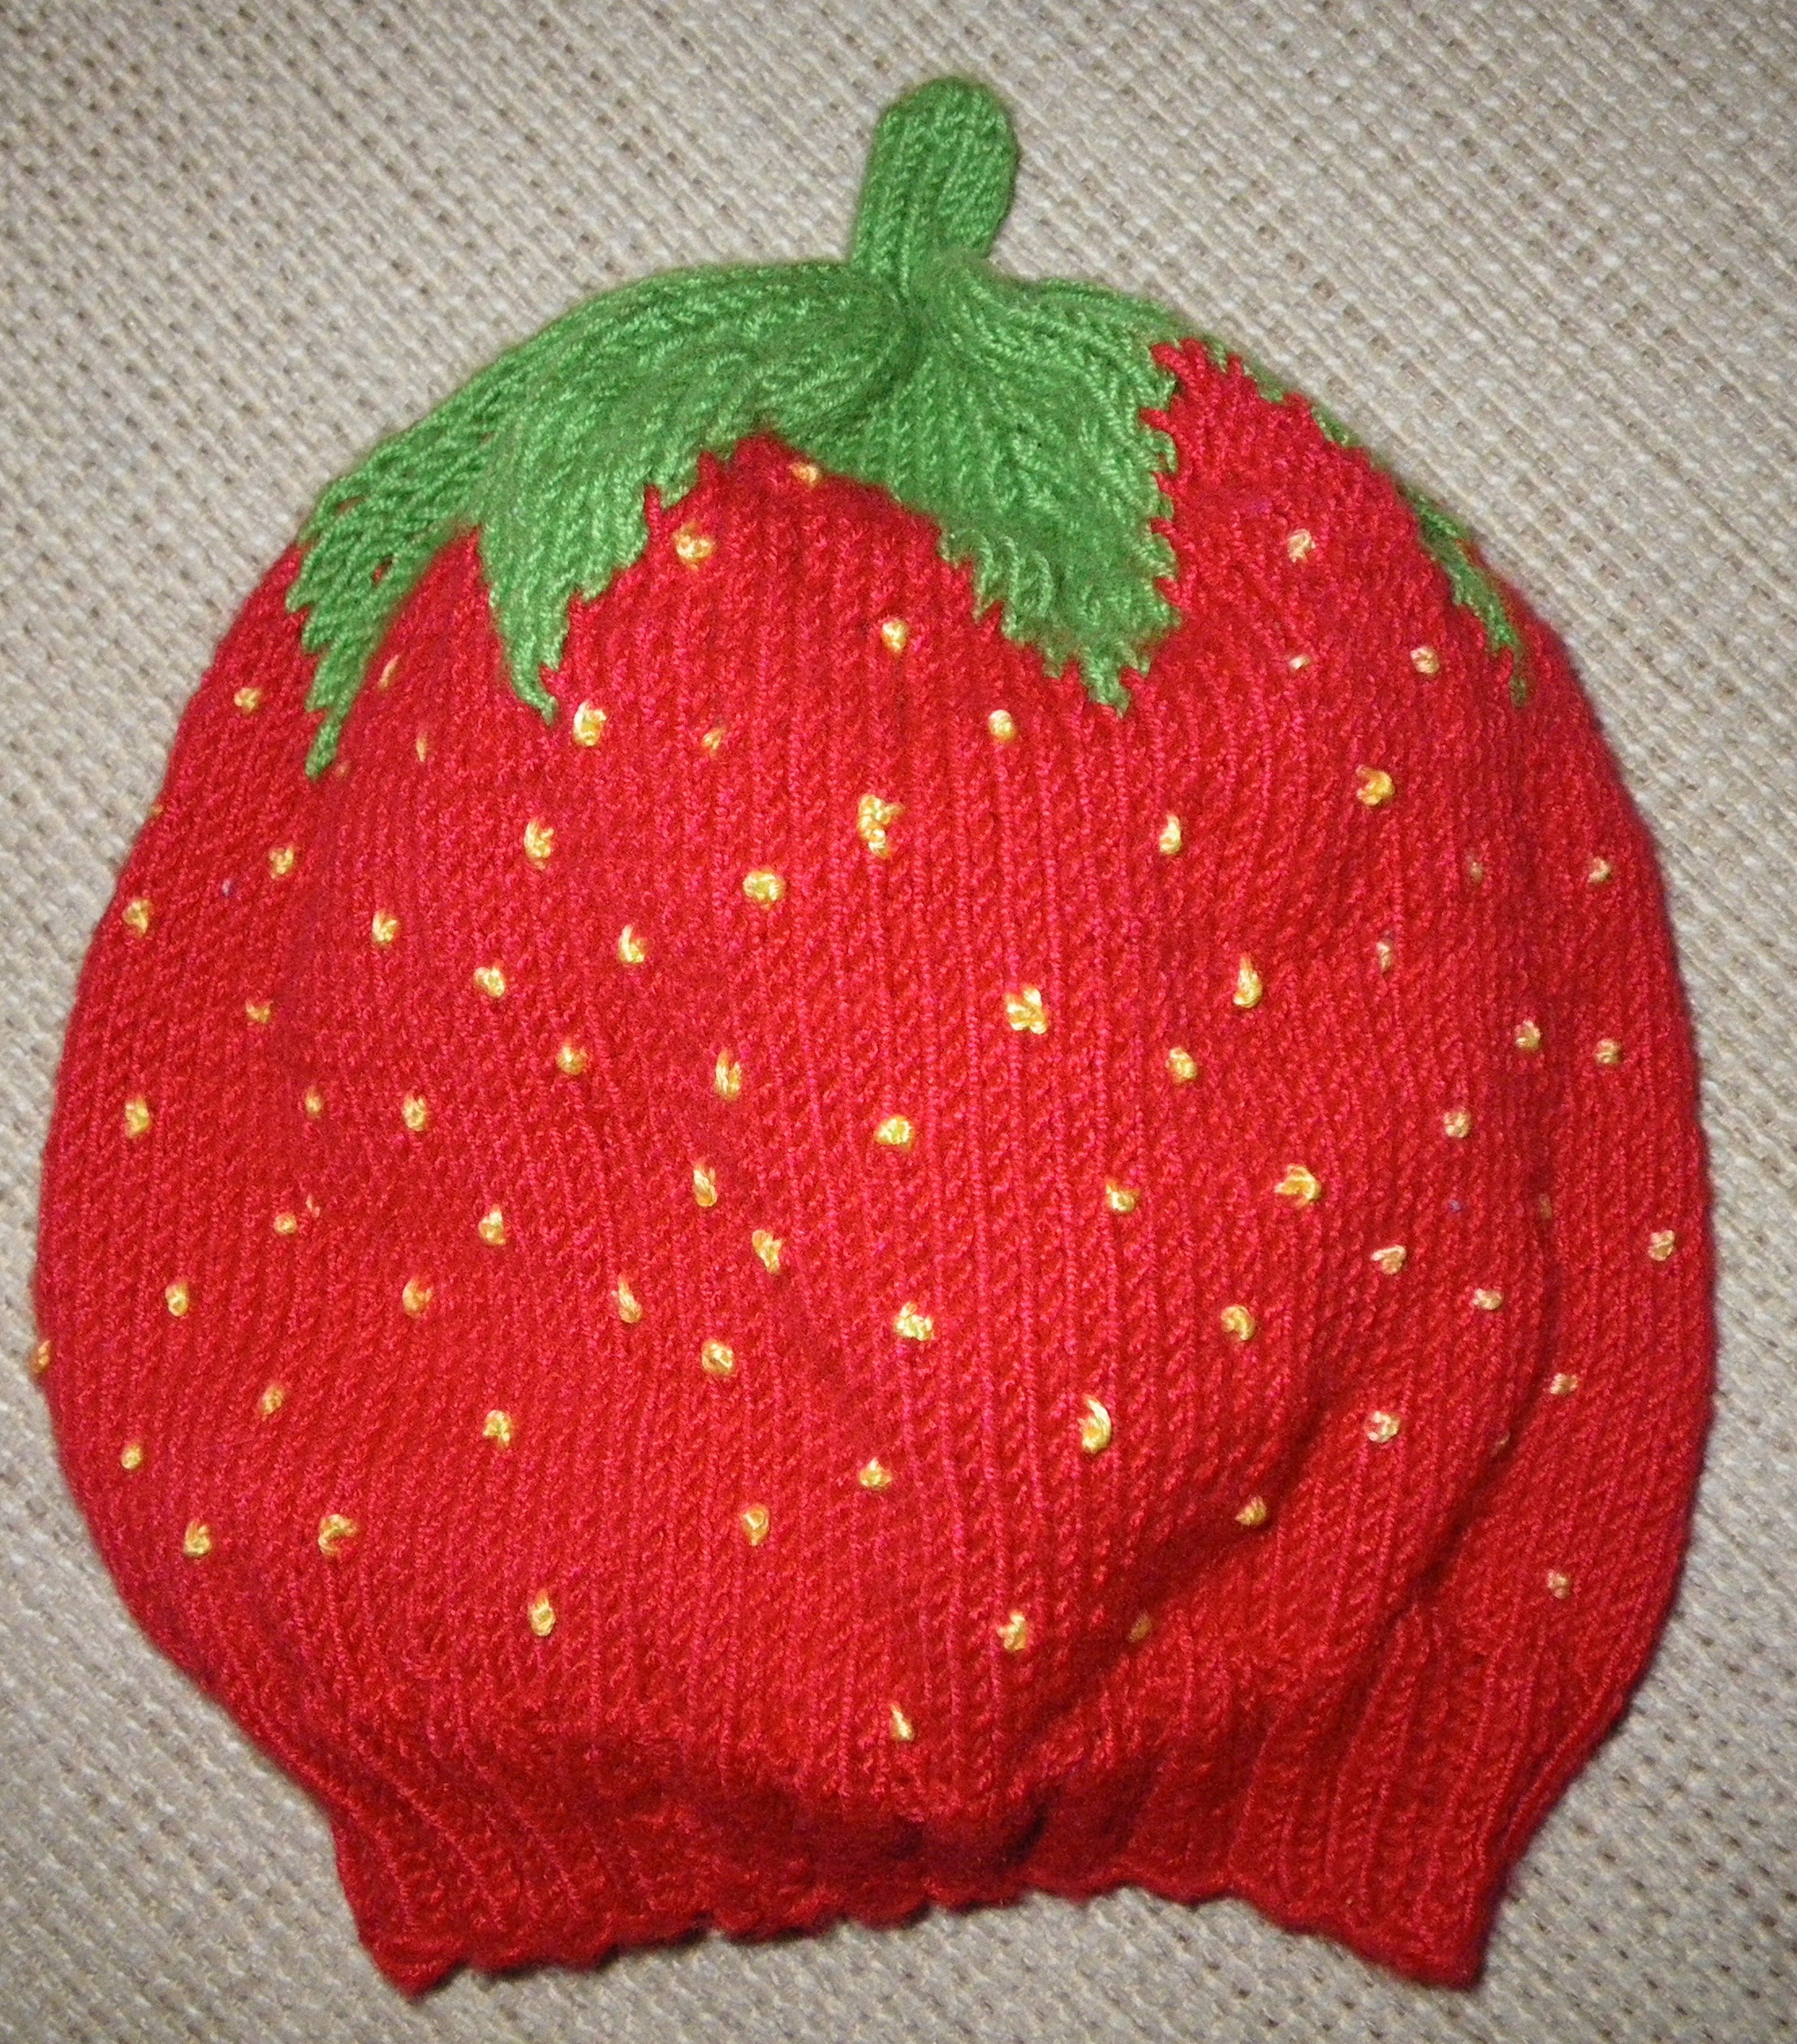
plant, fruit, flower, petal, heart, pattern, food, red, produce, baby, strawberry, art, cap, organ, strawberries, flowering plant, erstlingsm tze, strawberry hat homemade, land plant